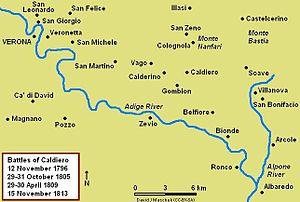
Dans la bataille de Caldiero ou bataille de Soave ou la bataille de Castelcerino du 27 au 30 avril 1809, une armée autrichienne dirigée par l'archiduc Jean d'Autriche se défend contre une armée franco-italienne dirigée par Eugène de Beauharnais, vice-roi du royaume d'Italie. Les Autrichiens en infériorité numérique ont réussi à repousser les attaques de leurs ennemis lors des actions de San Bonifacio, Soave et Castelcerino avant de se retirer vers l'est. L'affrontement s'est produit pendant la guerre de la cinquième coalition, qui faisait partie des guerres napoléoniennes.